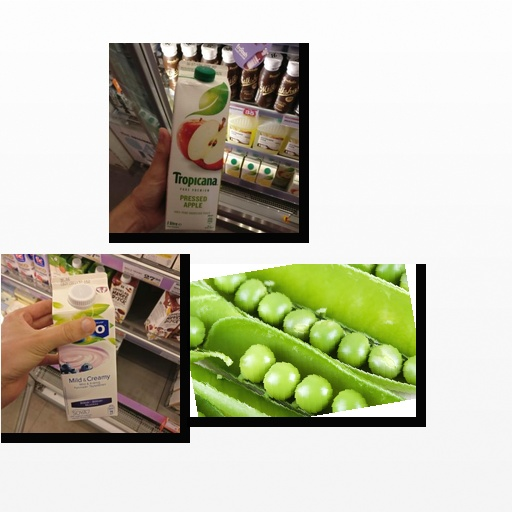
Food items: apple_juice, blueberry_soy_yogurt, peas